Thurrock Thameside Nature Park

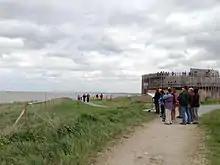
The Cory Environmental Centre adjacent to the Thames Estuary

The park was established in partnership with the owners of Mucking Landfill, Cory Environmental Ltd, Cory Environmental Trust in Thurrock, who provided the funding for the visitor centre, and Essex County Council's Parkland project, which also provided vital funds.